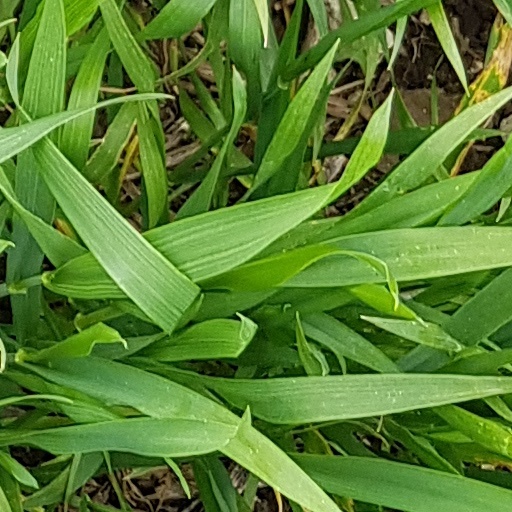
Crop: wheat